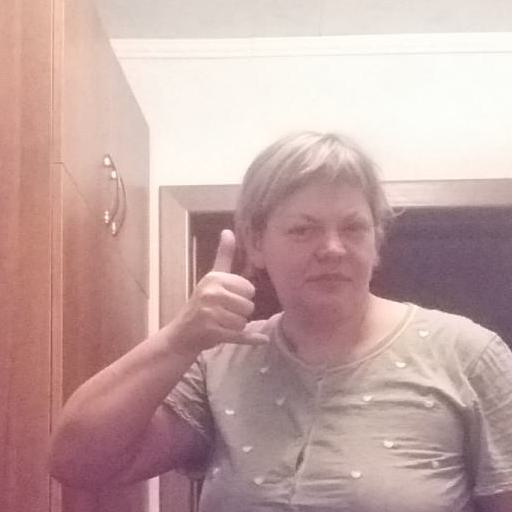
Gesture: call